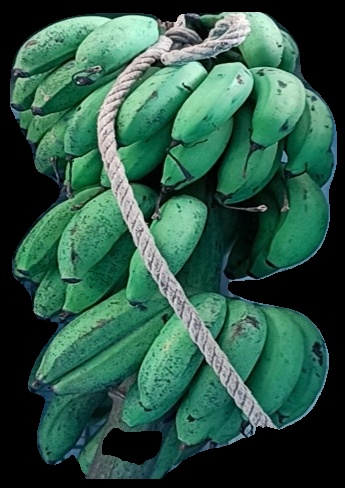
Variety: rasbale
Grade: grade2